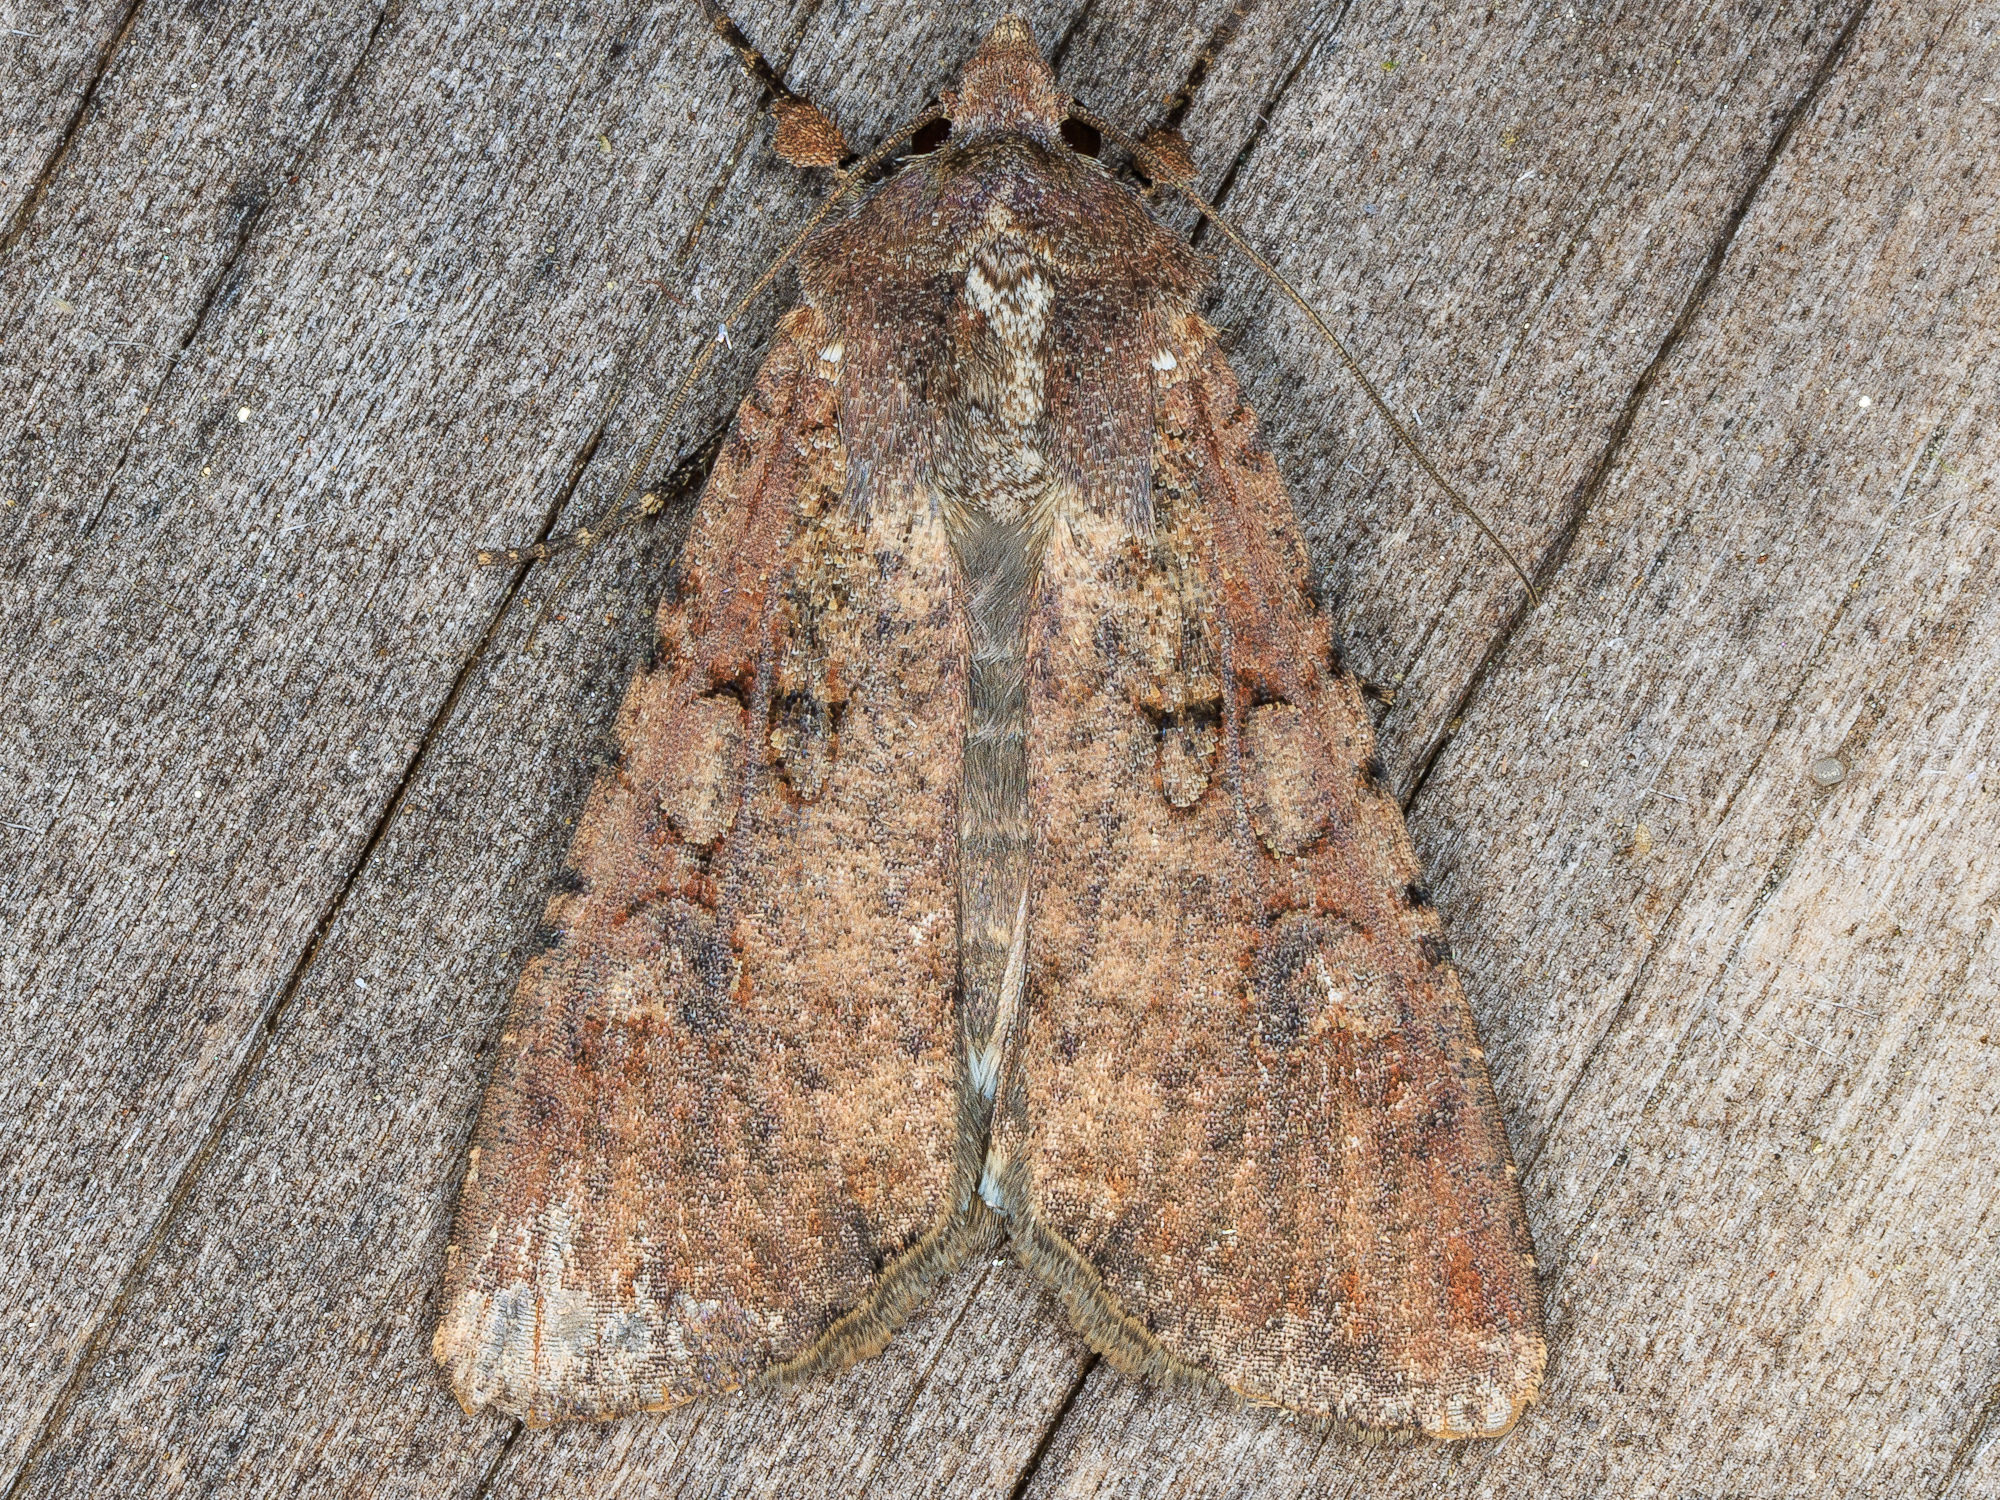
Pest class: cutworms